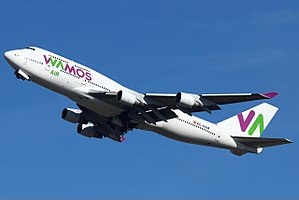
Wamos Air / Flyflåde
Boeing 747-400 fra Wamos Air i marts 2015.
Wamos Air er et flyselskab fra Spanien. Selskabet har hub og hovedkontor på Madrid-Barajas Lufthavn ved landets hovedstad Madrid. Wamos Air blev etableret i 2003 under navnet Pullmantur Air, og har siden 2006 været ejet af Royal Caribbean Cruises Ltd. I december 2014 skiftede selskabet navn til det nuværende.